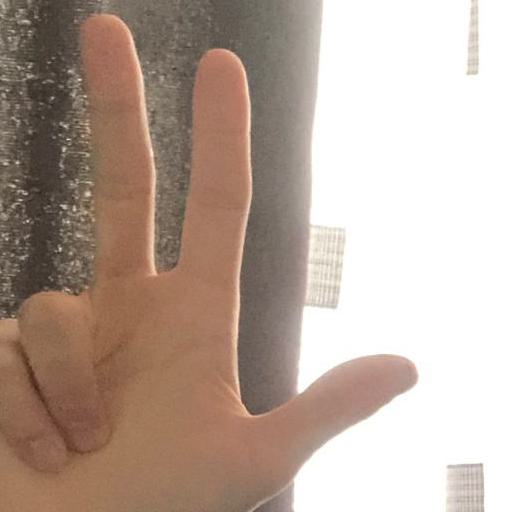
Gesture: three2